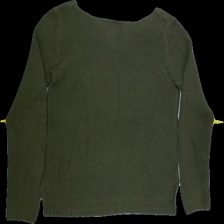
View: back
Type: T-shirt
Category: Ladies
Brand: Lee
Colors: Black, Pink
Material: 54%cotton 46%polyester
Pattern: Logo print
Cut: Regular, Collar
Size: M
Season: All
Trend: No trend
Stains: No
Price range: <50
Recommended usage: Export